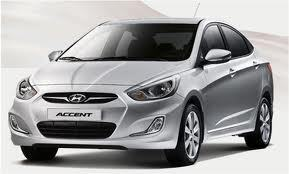
Car model: 2012 Hyundai Accent Sedan